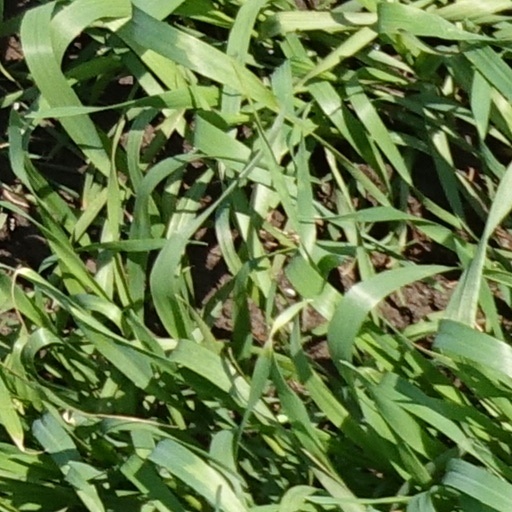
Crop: wheat